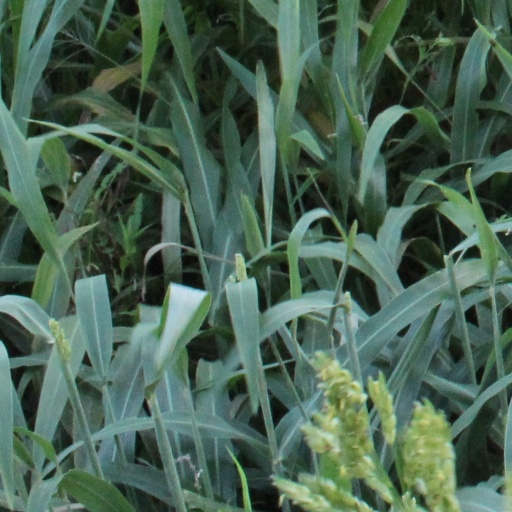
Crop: sorghum